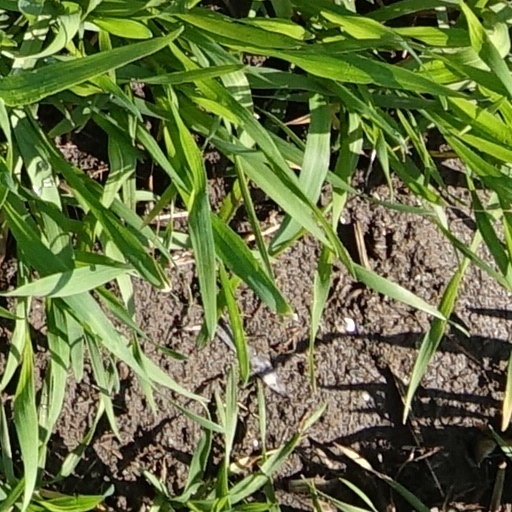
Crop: wheat